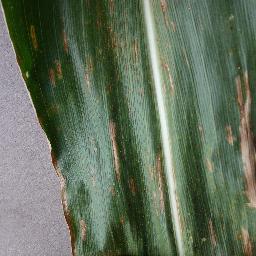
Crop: corn
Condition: (maize)_cercospora_spot_gray_spot